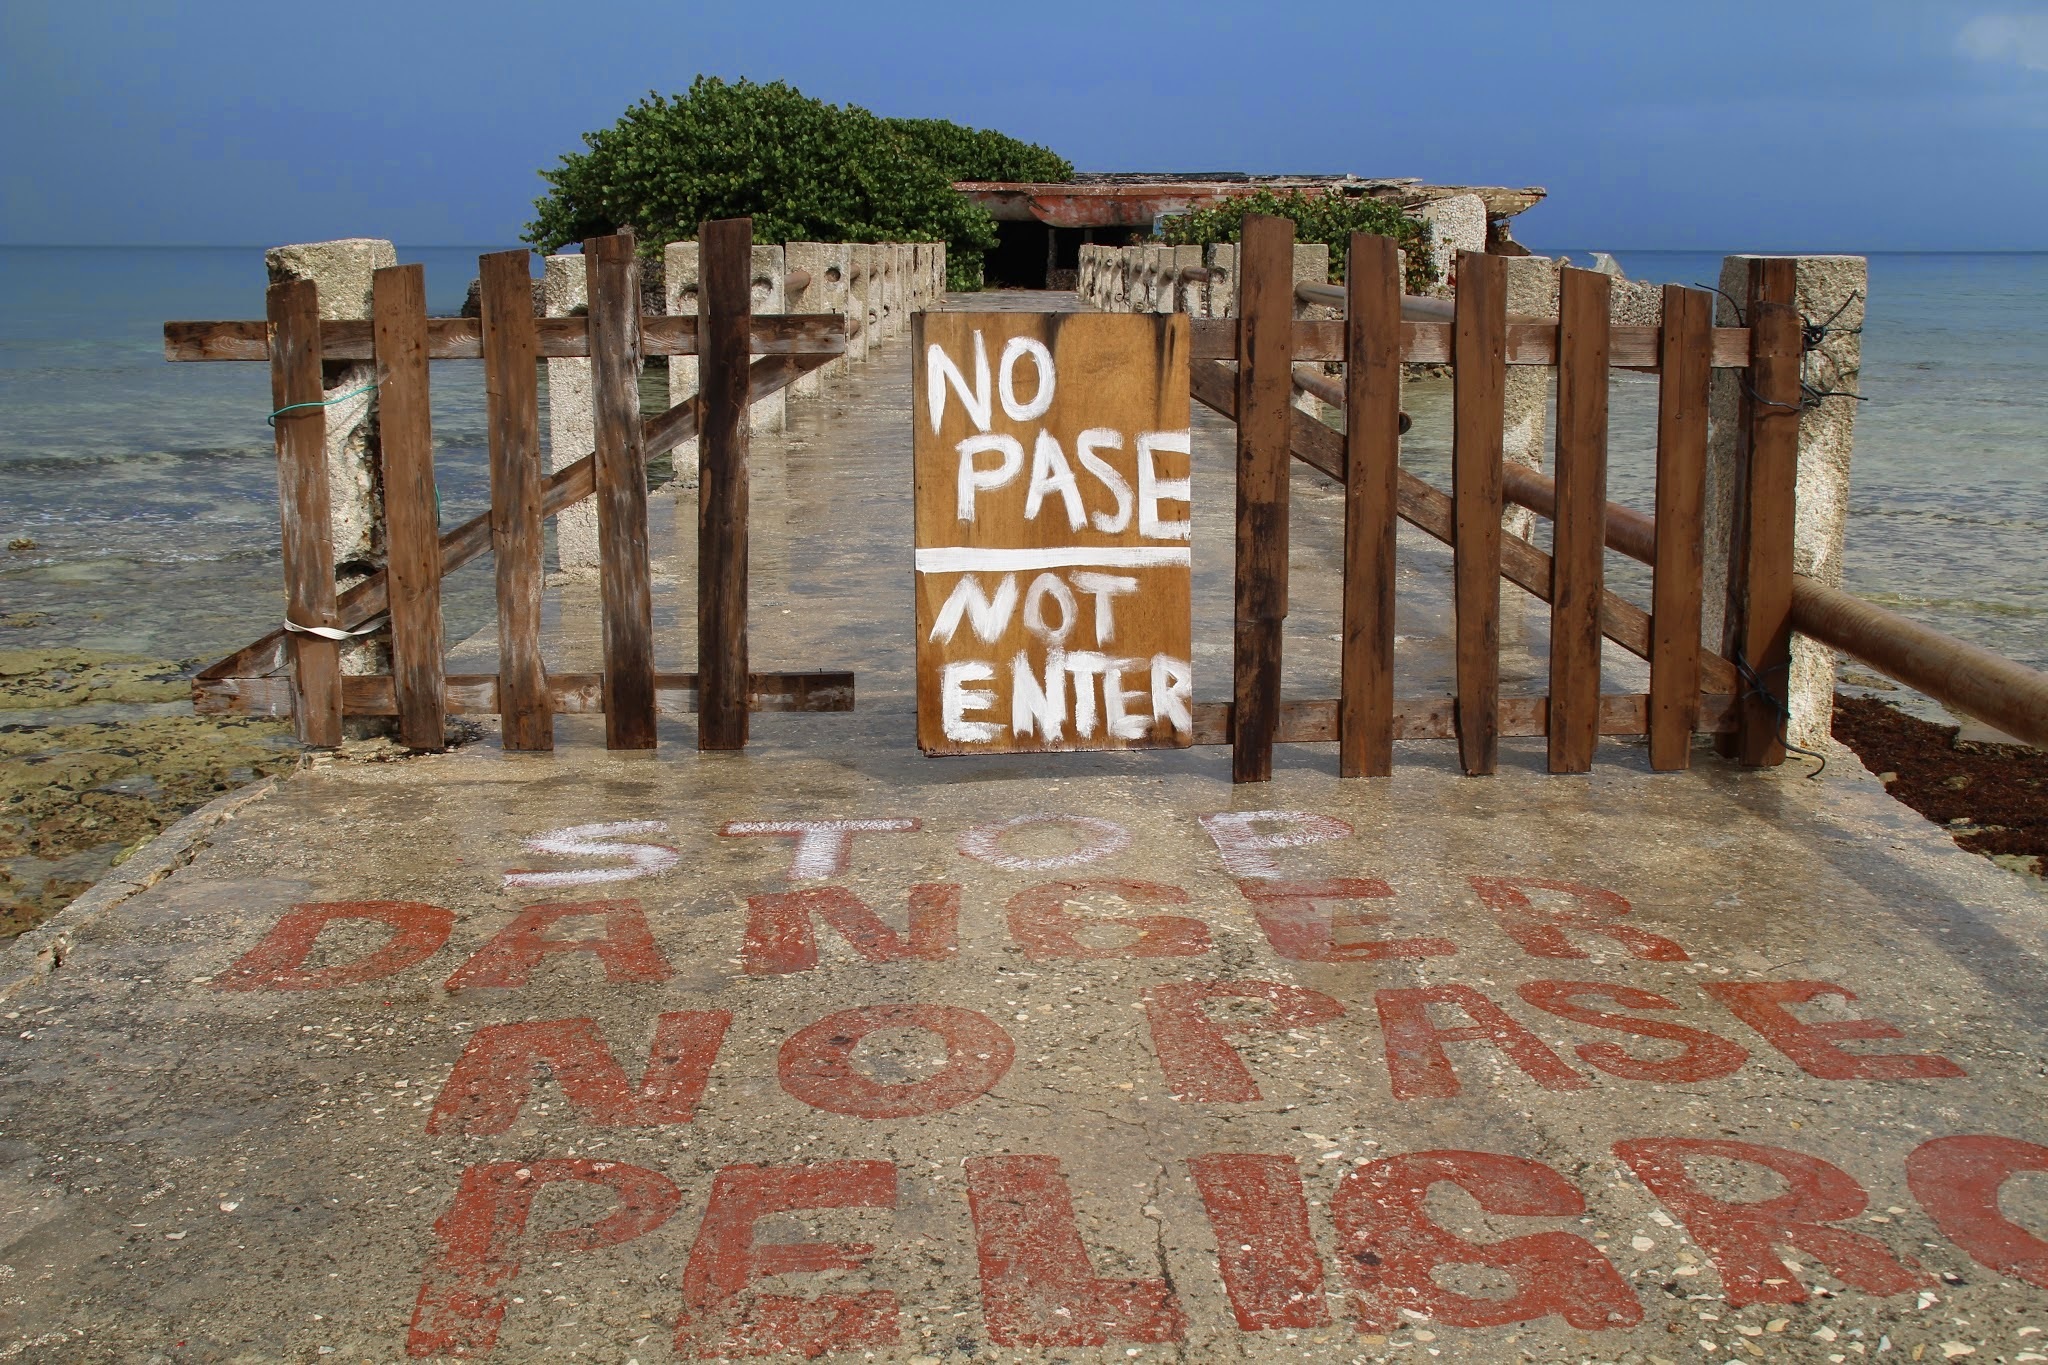
wood, wall, sign, property, prohibited, forbidden, danger, safety, do not enter, restriction, outdoor structure